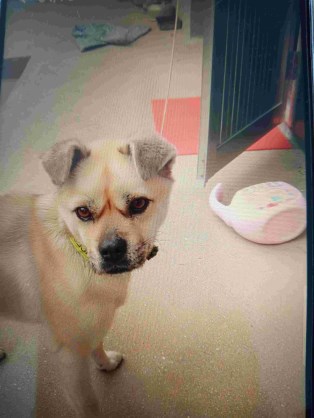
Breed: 3336-n000121-chinese_rural_dog